Sky position (RA, Dec in degrees): 239.014, 3.85
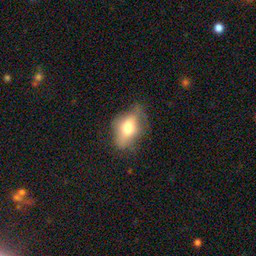
Galaxy morphology: In-between Round Smooth Galaxies